Complutense University of Madrid

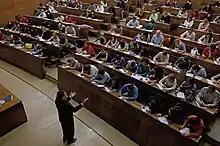
Professor giving a lecture at the Complutense University of Madrid (Madrid, 2005).

The School of Communications, meanwhile, enjoys equally good relations with the press (large part of its professors being former reporters, editors, or directors of major Spanish and international newspapers). Moreover, the school is known particularly for its role as one of the premiere pre-screening locales in Spain- all major Spanish film productions are screened first before an audience of Complutense students, with the main actors or production figures of the films attending a post-screening press conference. Most recently, Blanca Portillo, Carmen Maura, Lola Dueñas and Yohana Cobo pre-screened Pedro Almodóvar's Volver; past pre-screening visitors have included director Santiago Segura, actor Alejo Sauras, and writer E. Annie Proulx.